History of yellow fever

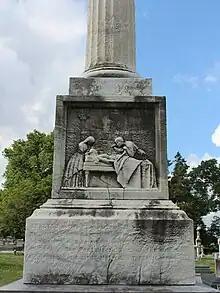
The Yellow Fever Memorial was built in 1856 in Laurel Hill Cemetery to honor the Philadelphia "Doctors, Druggists and Nurses" who helped fight the epidemic in Portsmouth, Virginia

The steamship, "Benjamin Franklin" sailing from Saint Thomas in the West Indies and carrying persons infected with the virus arrived in Hampton Roads in southeastern Virginia on 6 June 1855. During the outbreak, the Norfolk Naval Hospital patient register, recorded a total of 587 fever cases (see thumbnail) admitted between the date of 25 July and 10 November 1855. The hospital staff calculated the total fever deaths as 208. The disease spread quickly through the community, eventually killing over 3,000 people, mostly residents of Norfolk and Portsmouth. The Howard Association, a benevolent organization, was formed to help coordinate assistance in the form of funds, supplies, and medical professionals and volunteers, who poured in from many other areas, particularly the Atlantic and Gulf Coast areas of the United States.